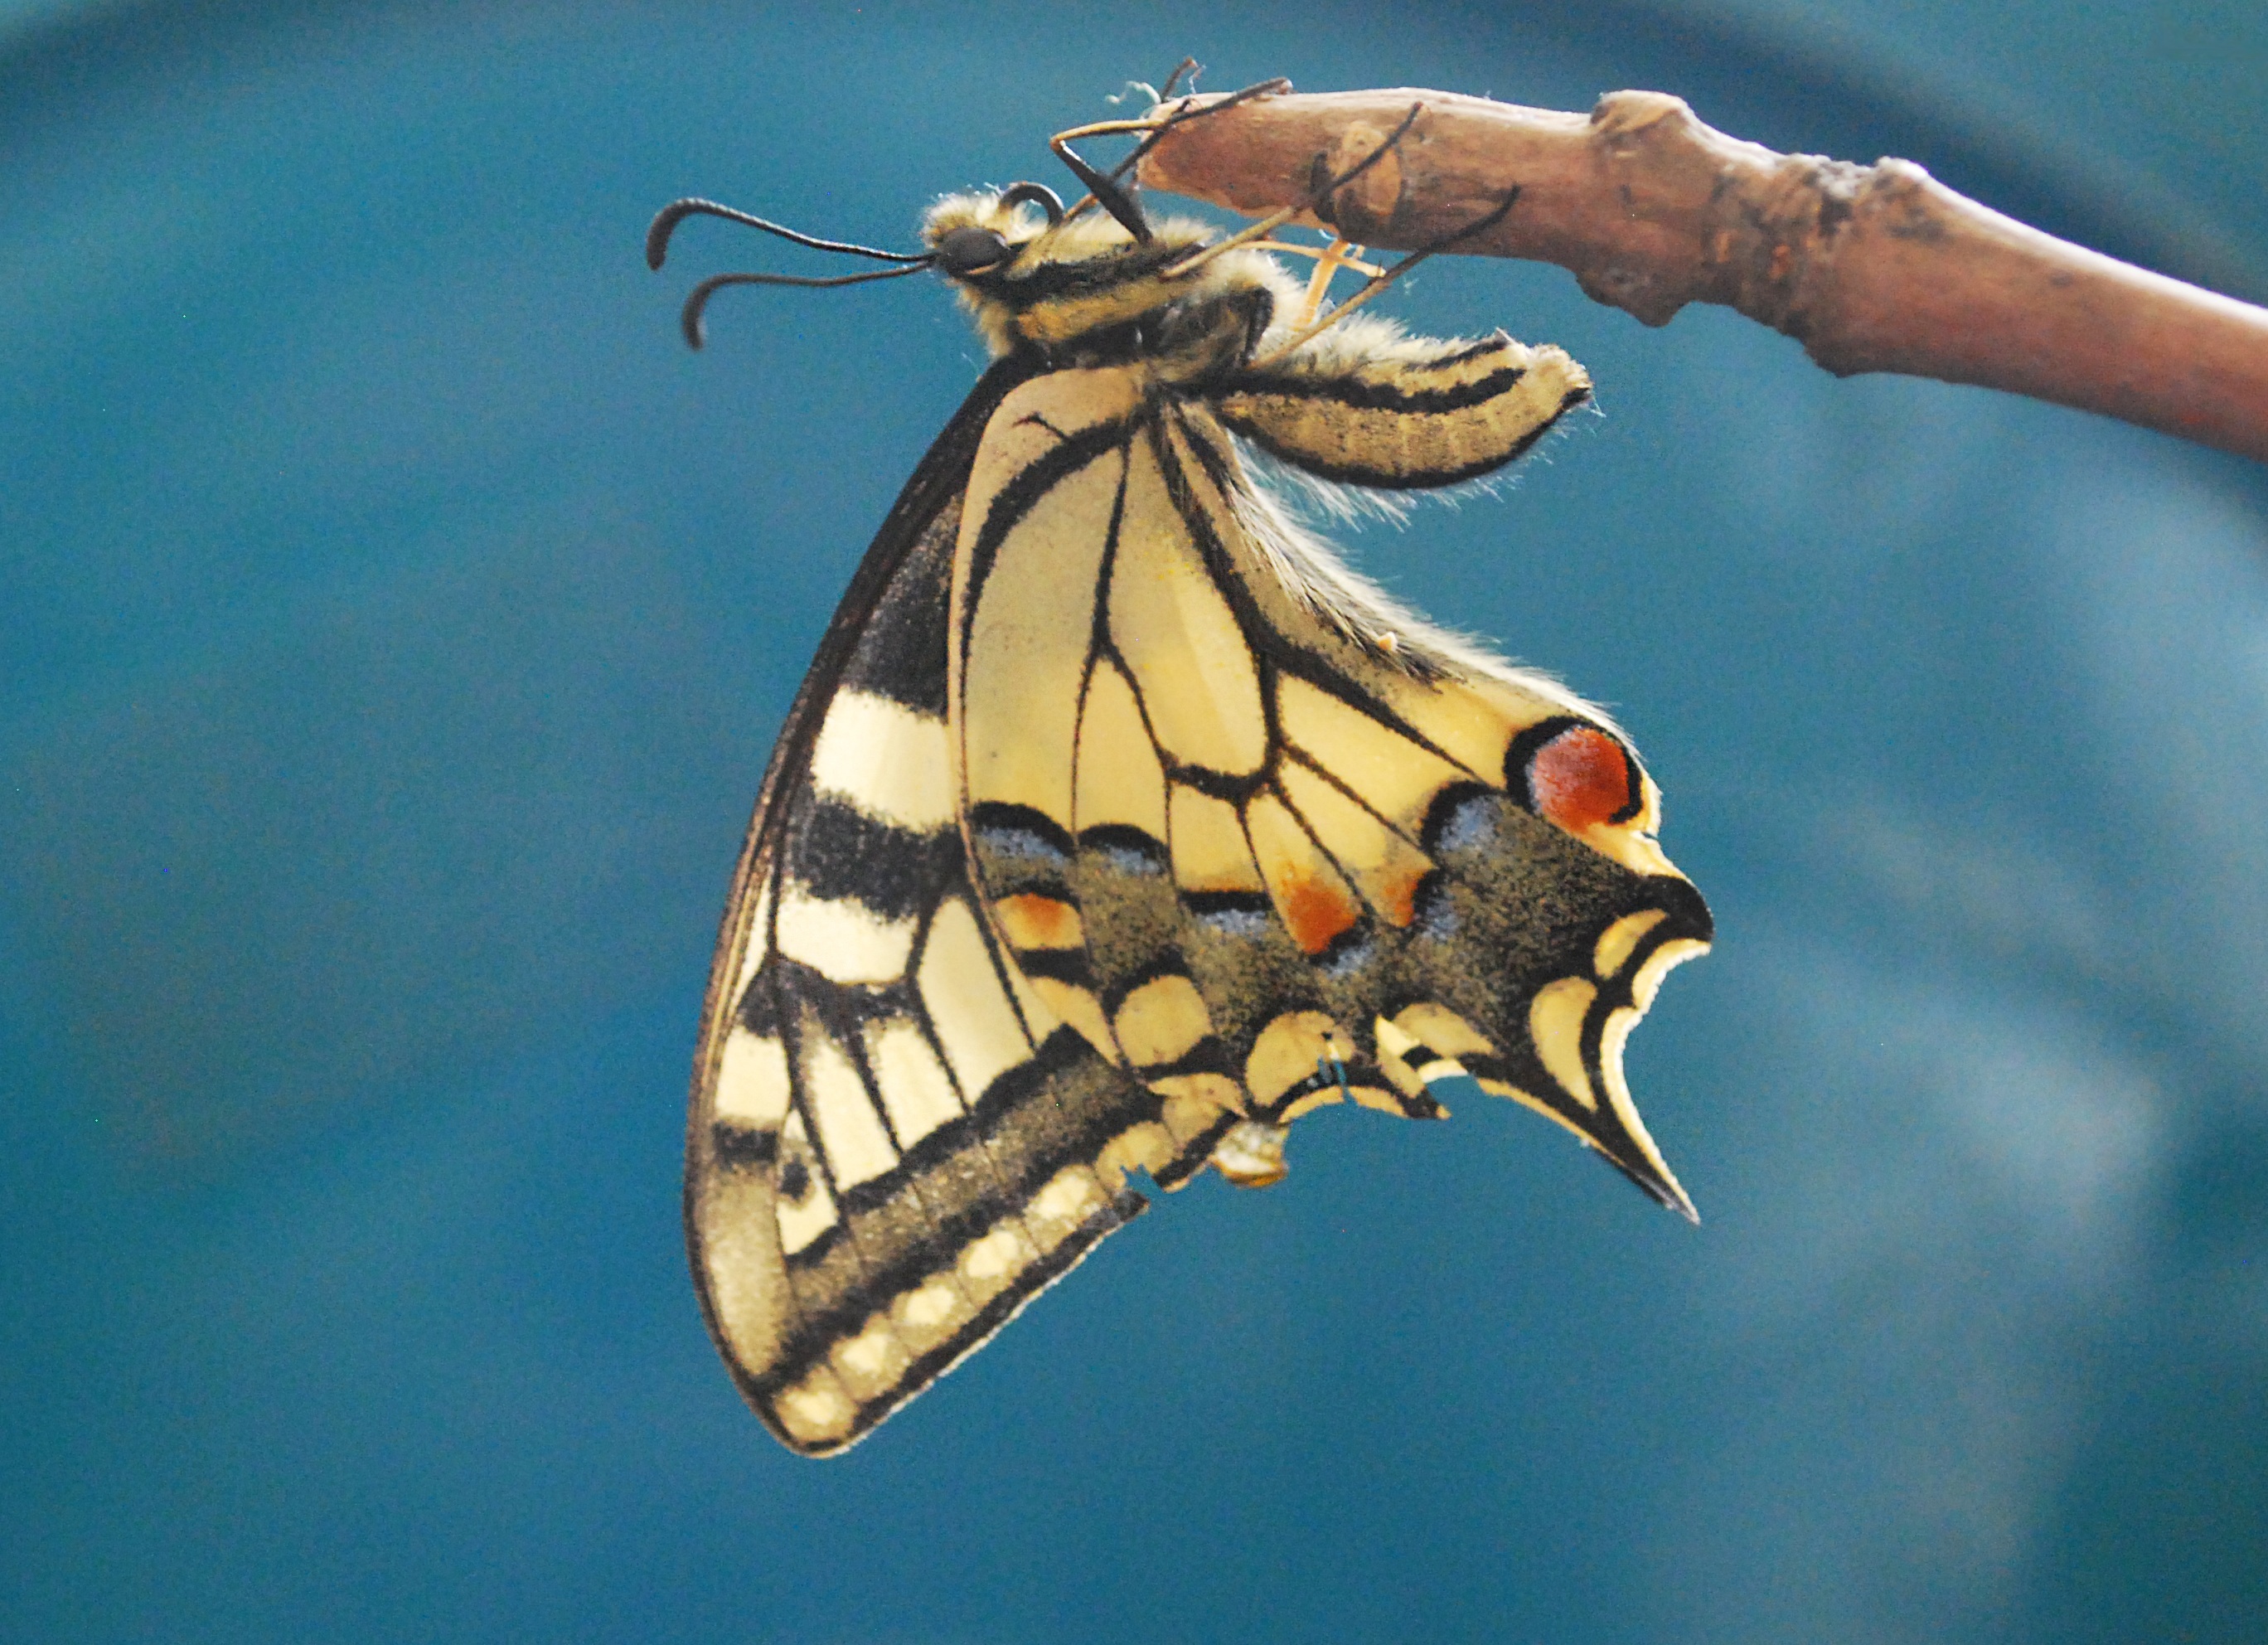
nature, wing, wood, white, animal, wildlife, wild, red, insect, natural, blue, moth, butterfly, black, colorful, yellow, fauna, invertebrate, ecology, monarch butterfly, native, great, tail, dot, large, eastern, stick, biological, imago, swallowtail, macro photography, pollinator, swallowtail butterfly, moths and butterflies